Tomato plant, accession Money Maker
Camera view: horizontal (90 deg, fisheye); turntable rotation: 300 degrees
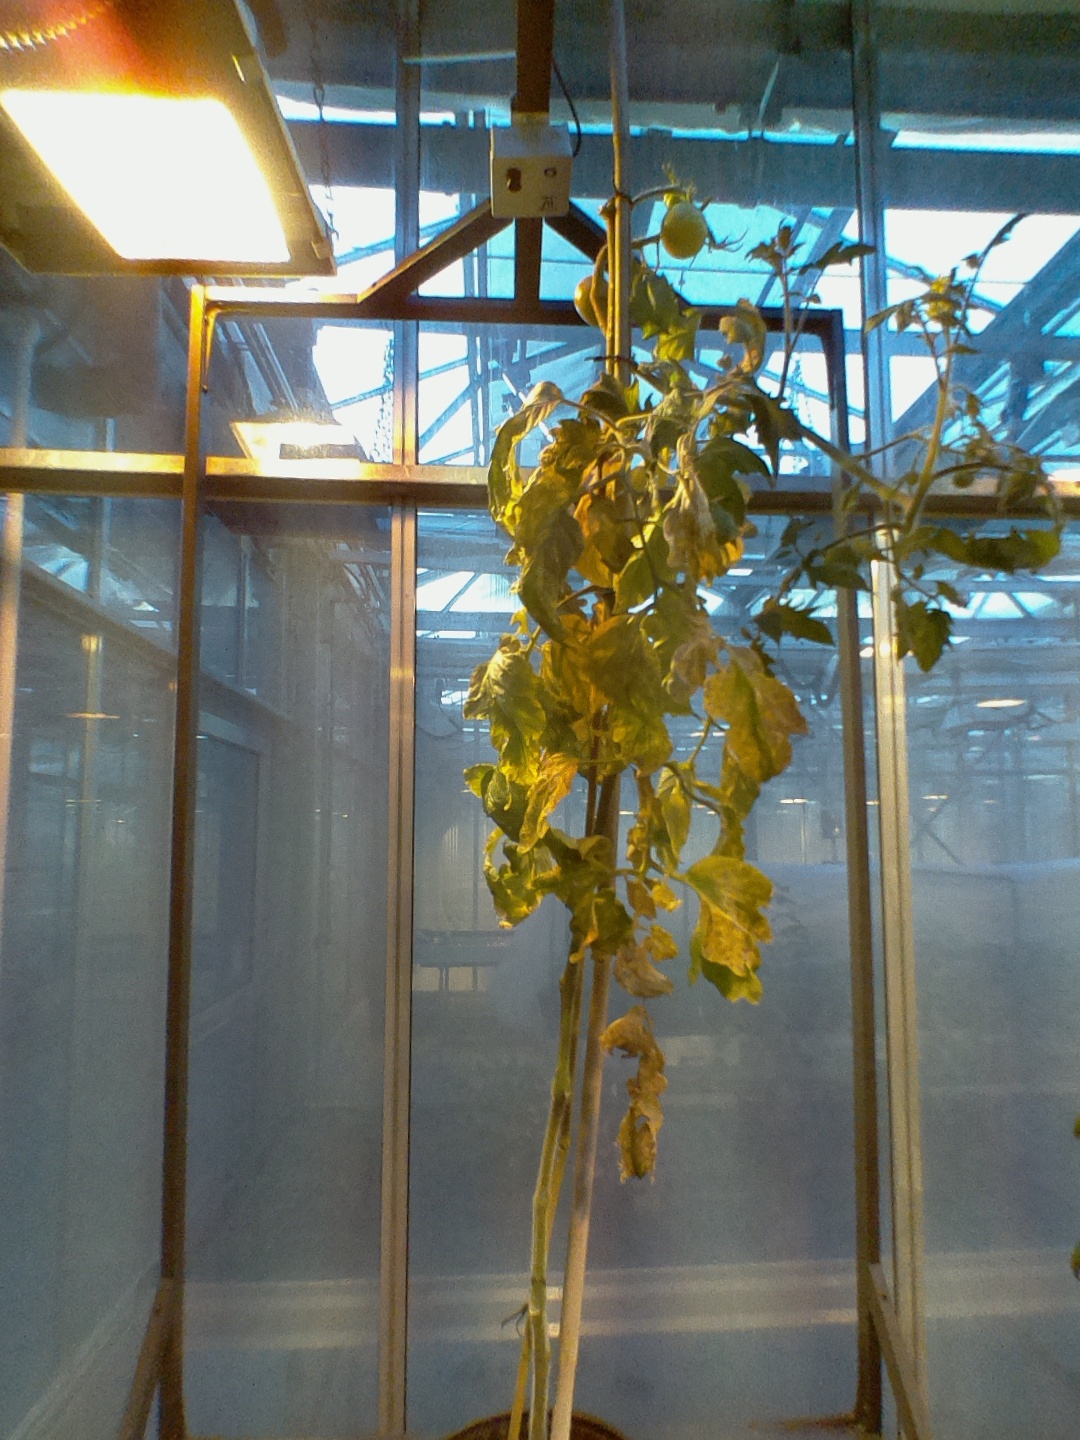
BBCH growth stage 80: fruits start showing typical ripe color (orange -> red)